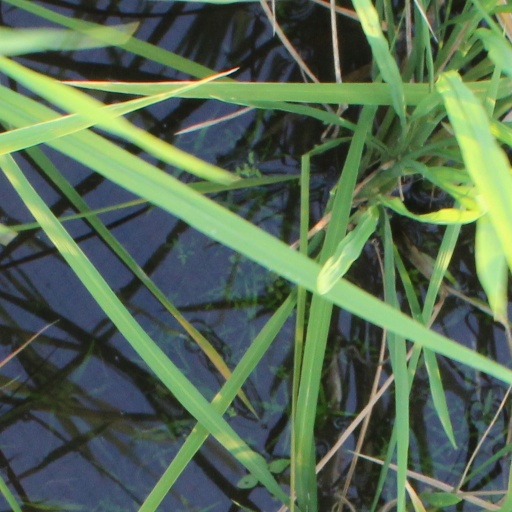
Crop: rice